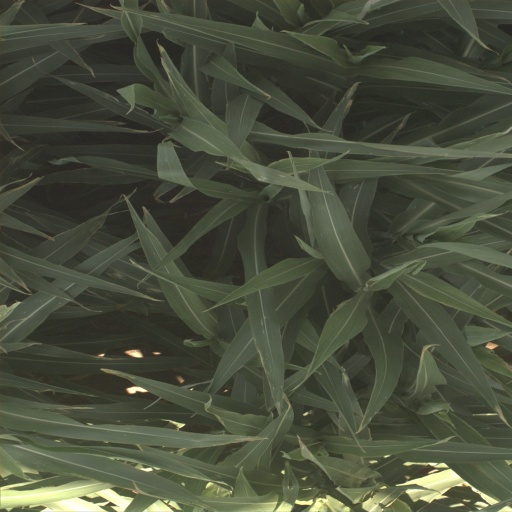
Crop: sorghum